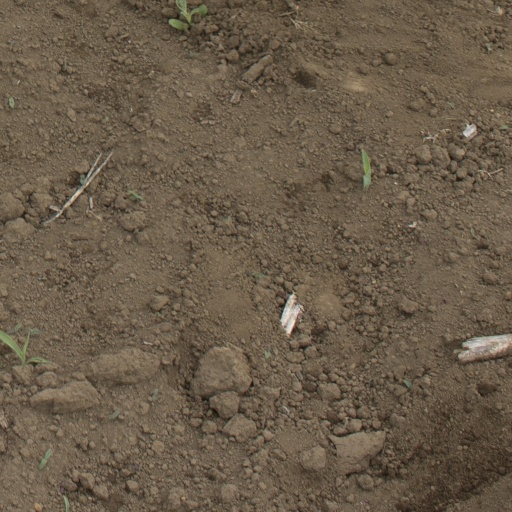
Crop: Jerusalem artichoke